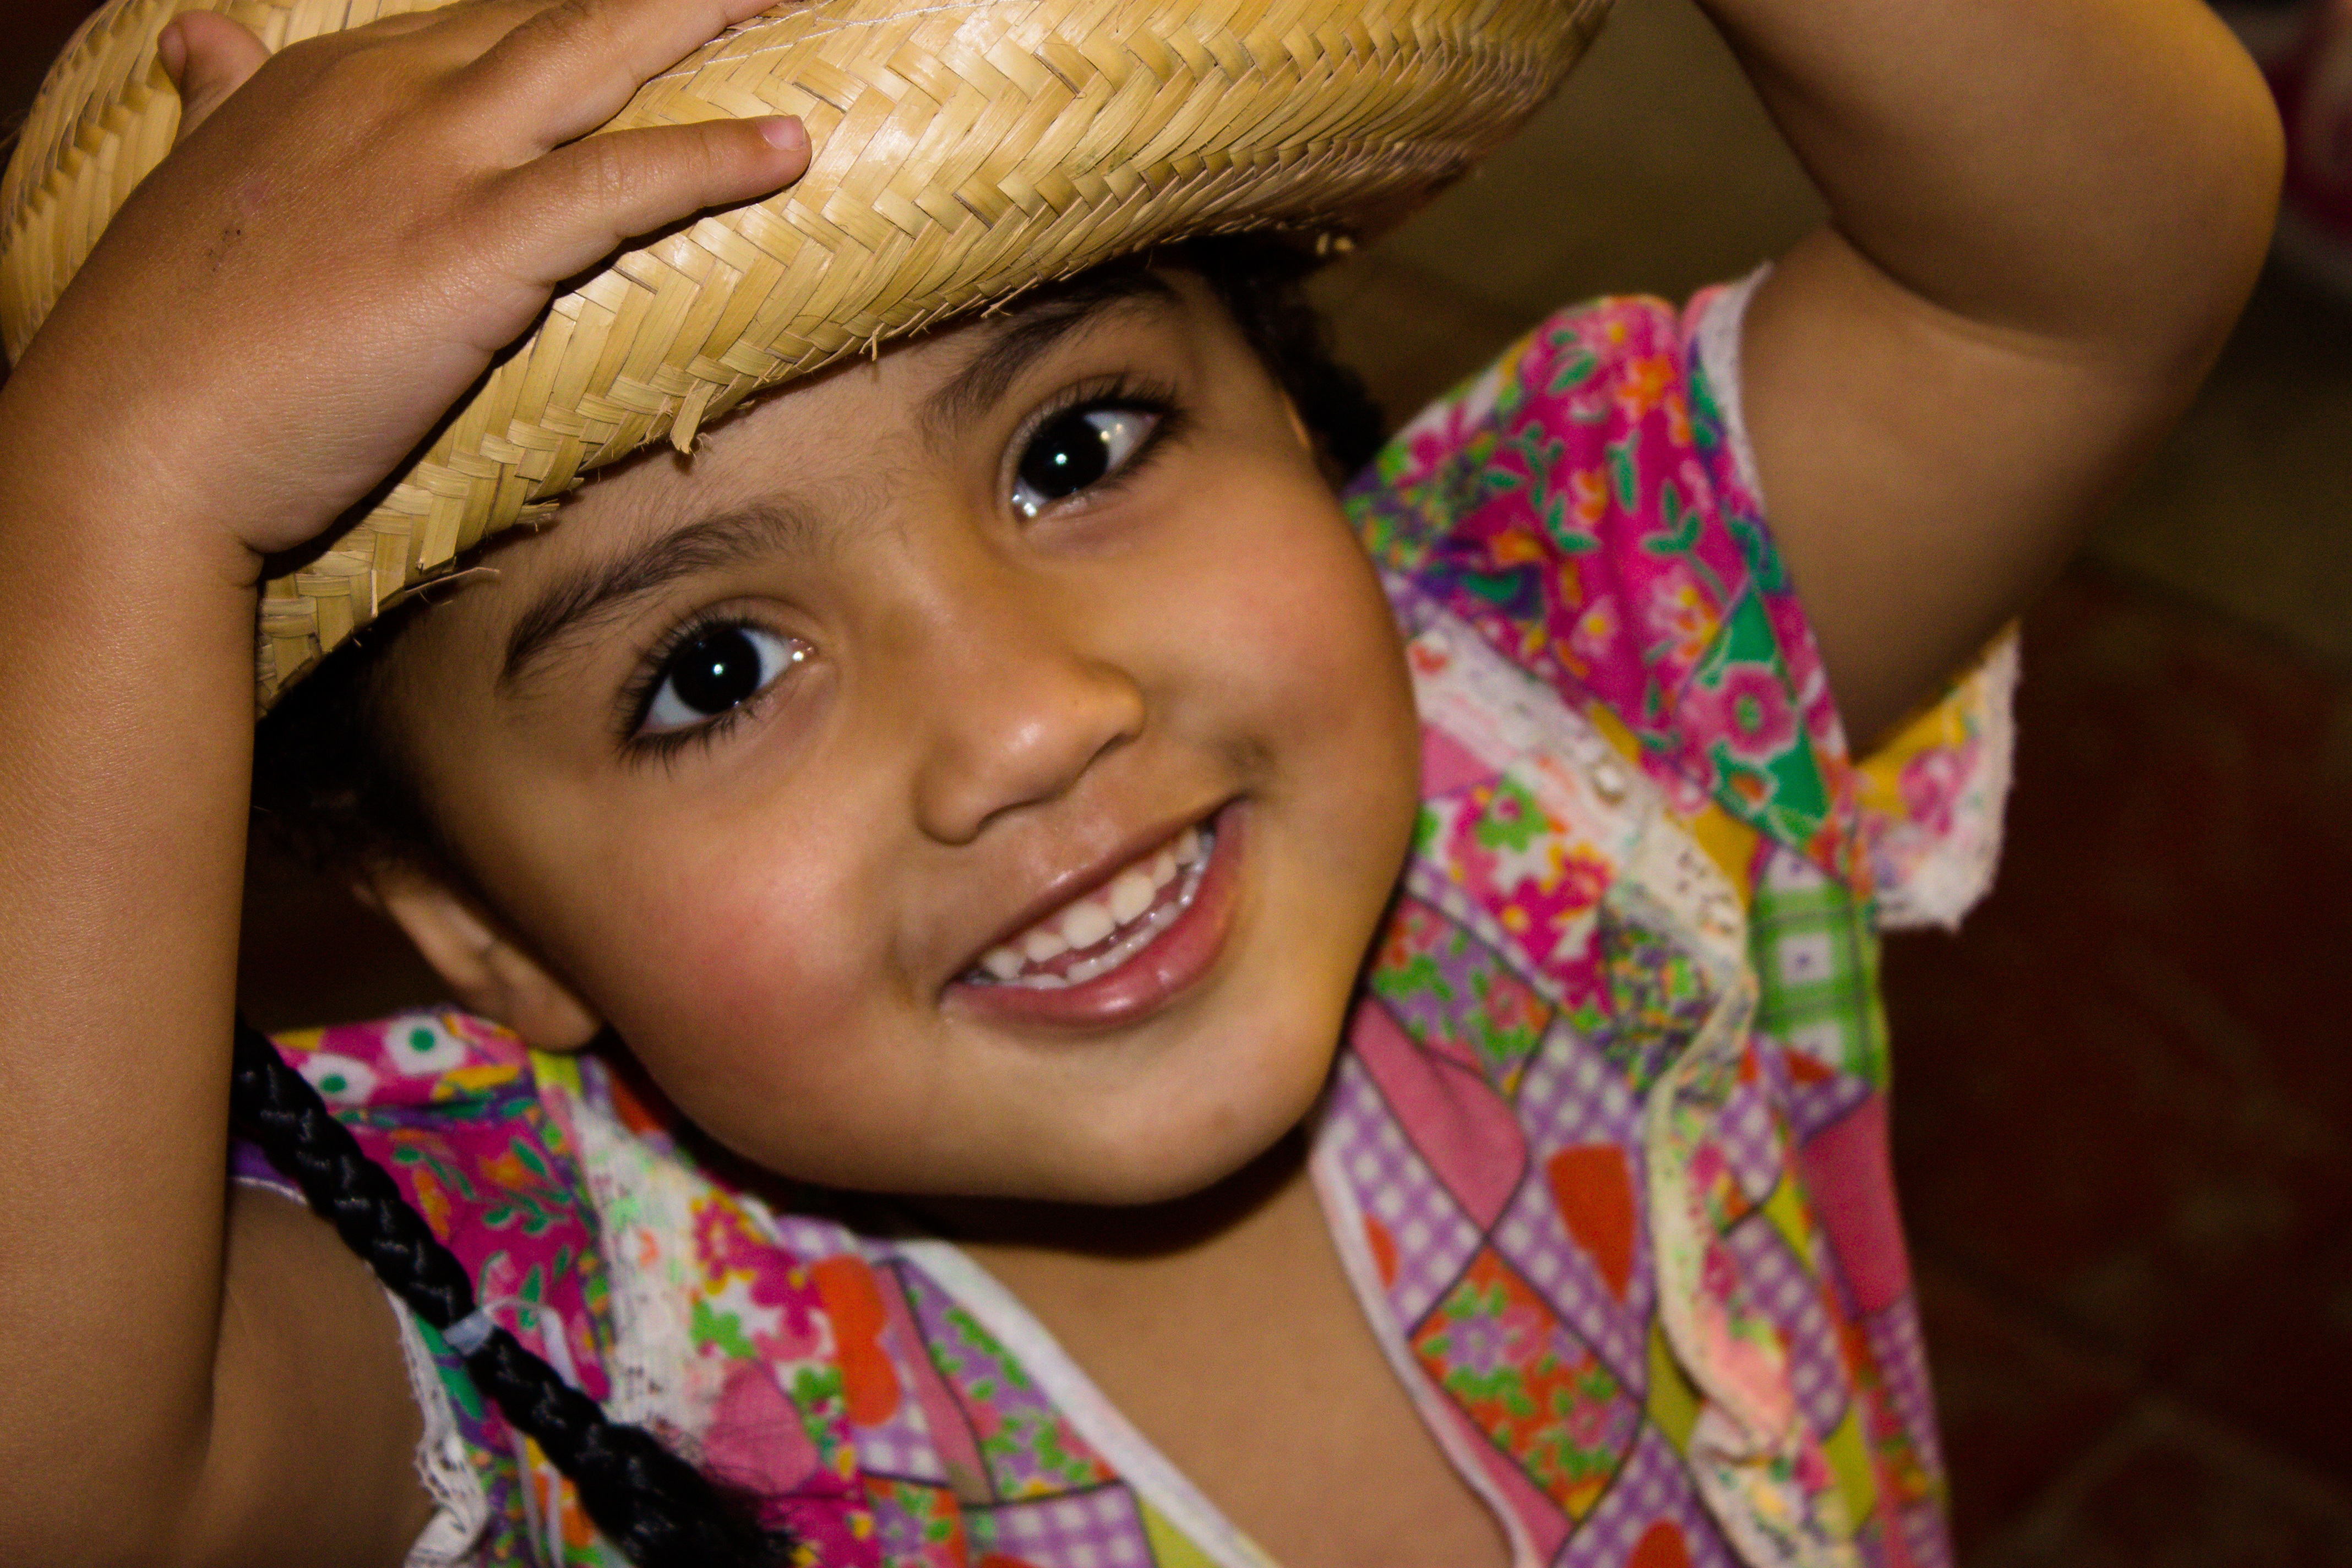
person, people, girl, hair, celebration, child, facial expression, hairstyle, smile, human body, face, camp, faith, infant, eye, head, party, skin, beauty, fantasy, organ, brazil, sweetness, abdomen, redneck, feminine beauty, top blogs